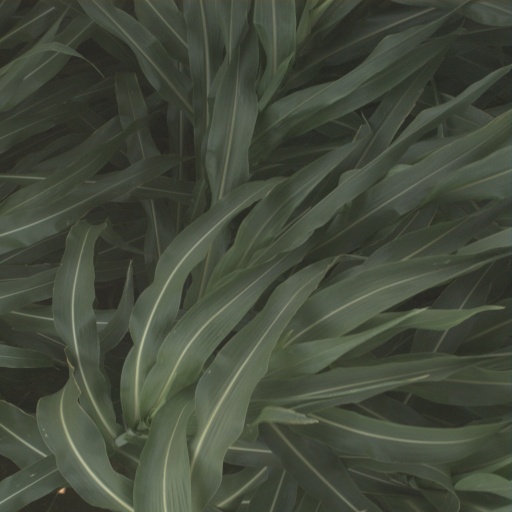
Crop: sorghum